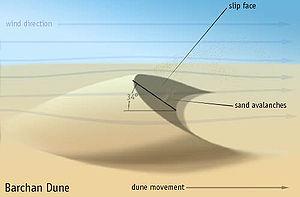
Stéphane Douady est un physicien français né le 19 octobre 1965 à Paris. Il est actuellement directeur de recherche au CNRS, membre de l'équipe « Dynamique des systèmes hors équilibre » dirigée par Éric Falcon au sein du laboratoire « Matière et Systèmes complexes » de l'université Paris Diderot. Spécialiste de la théorie du chaos, ce chercheur aborde des phénomènes naturels avec son double bagage de théoricien et d'expérimentateur. Stéphane Douady a obtenu la médaille d'argent du CNRS en 2005.
Une barkhane ou barcane est une dune de la forme d'un croissant allongé dans le sens du vent. Elle naît là où l'apport de sable est faible et sous des vents unidirectionnels.